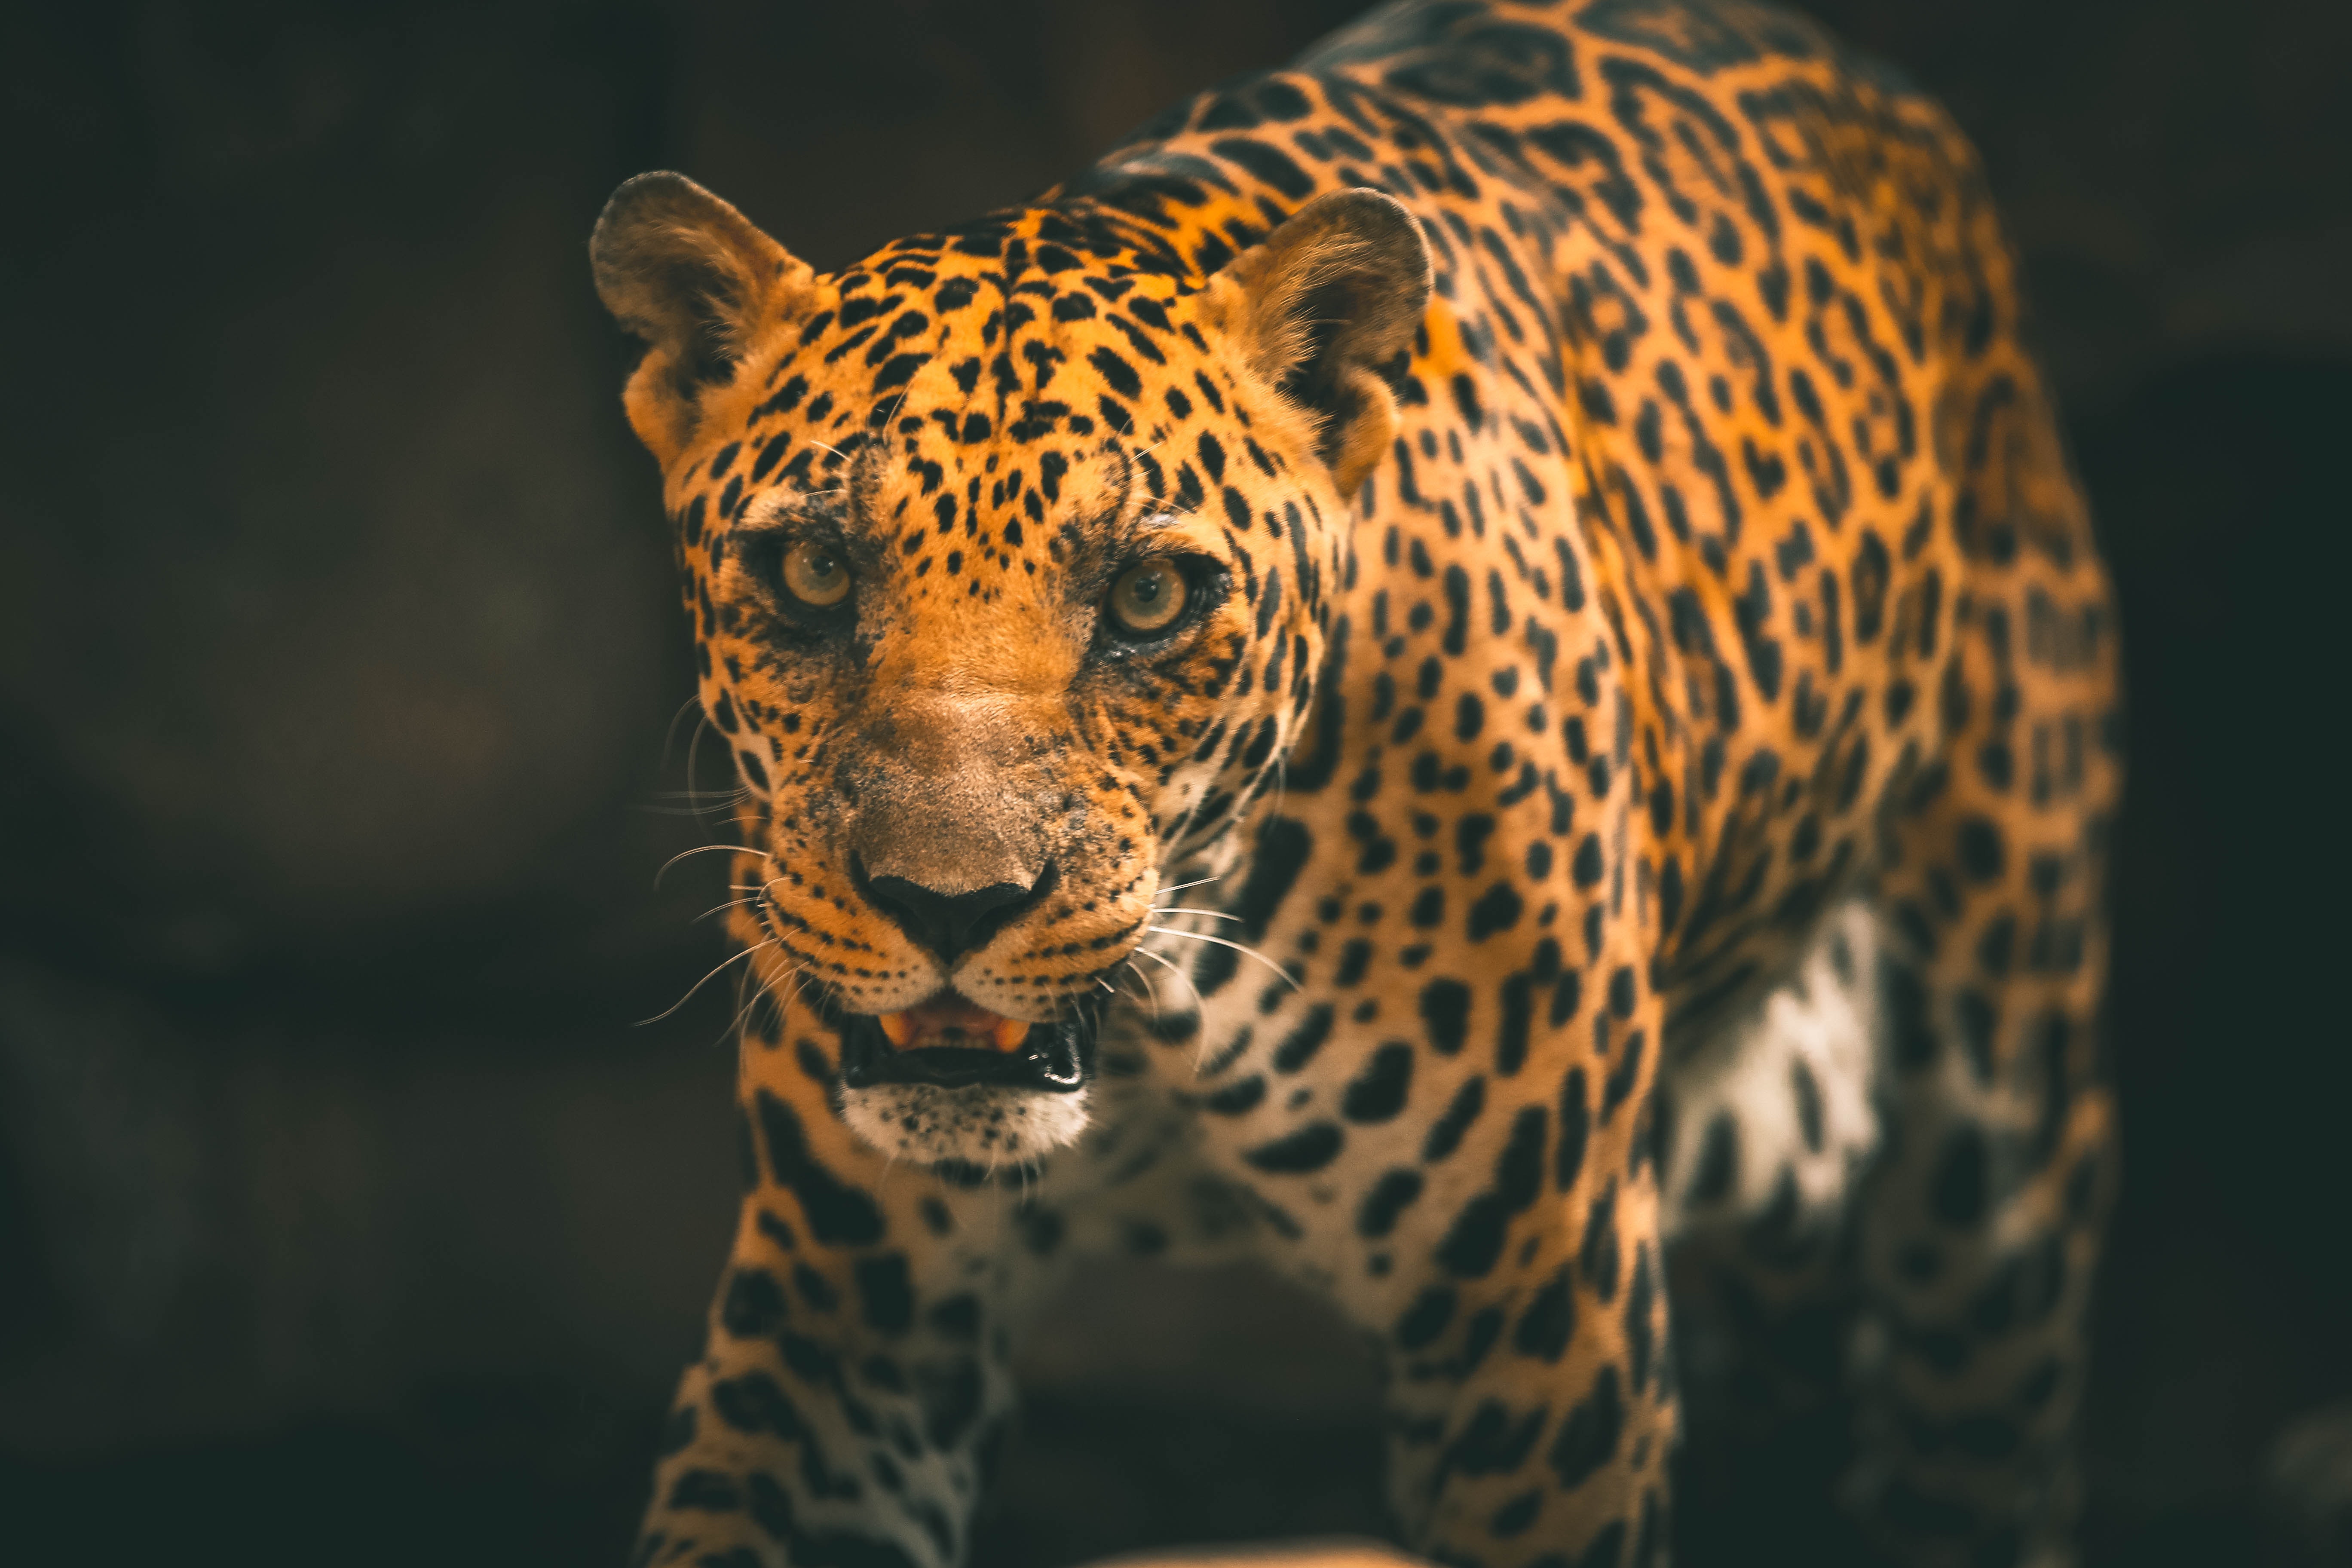
terrestrial animal, mammal, vertebrate, wildlife, whiskers, jaguar, leopard, felidae, organism, snout, big cats, African leopard, head, carnivore, adaptation